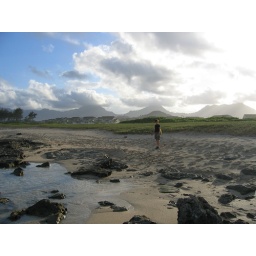
jenny doing some beach combing near the old house